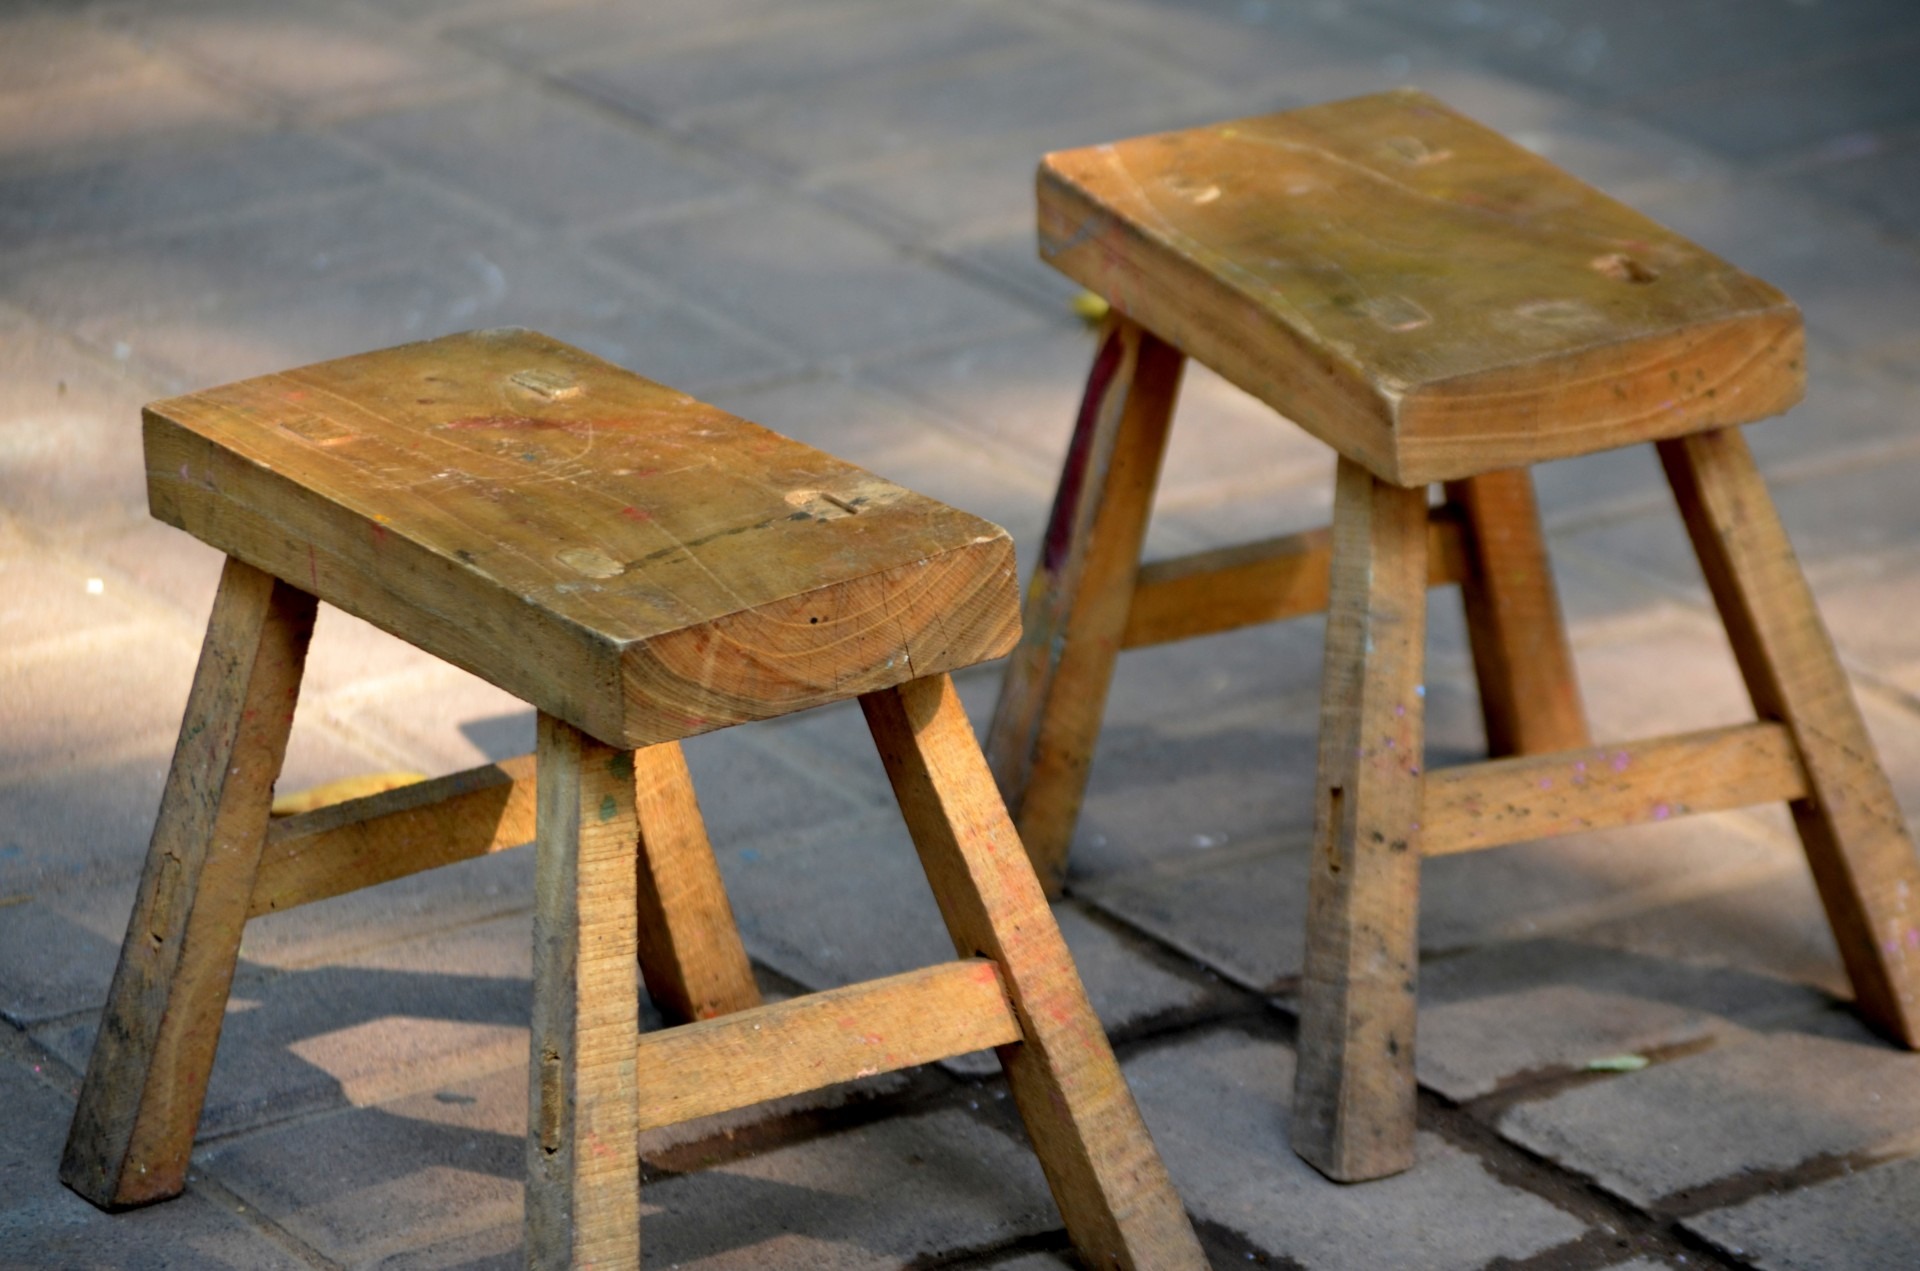
table, wood, bench, antique, chair, stool, sitting, small, furniture, sit, children, hardwood, wooden, stools, man made object